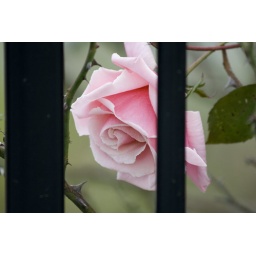
rose behind a gate near my house